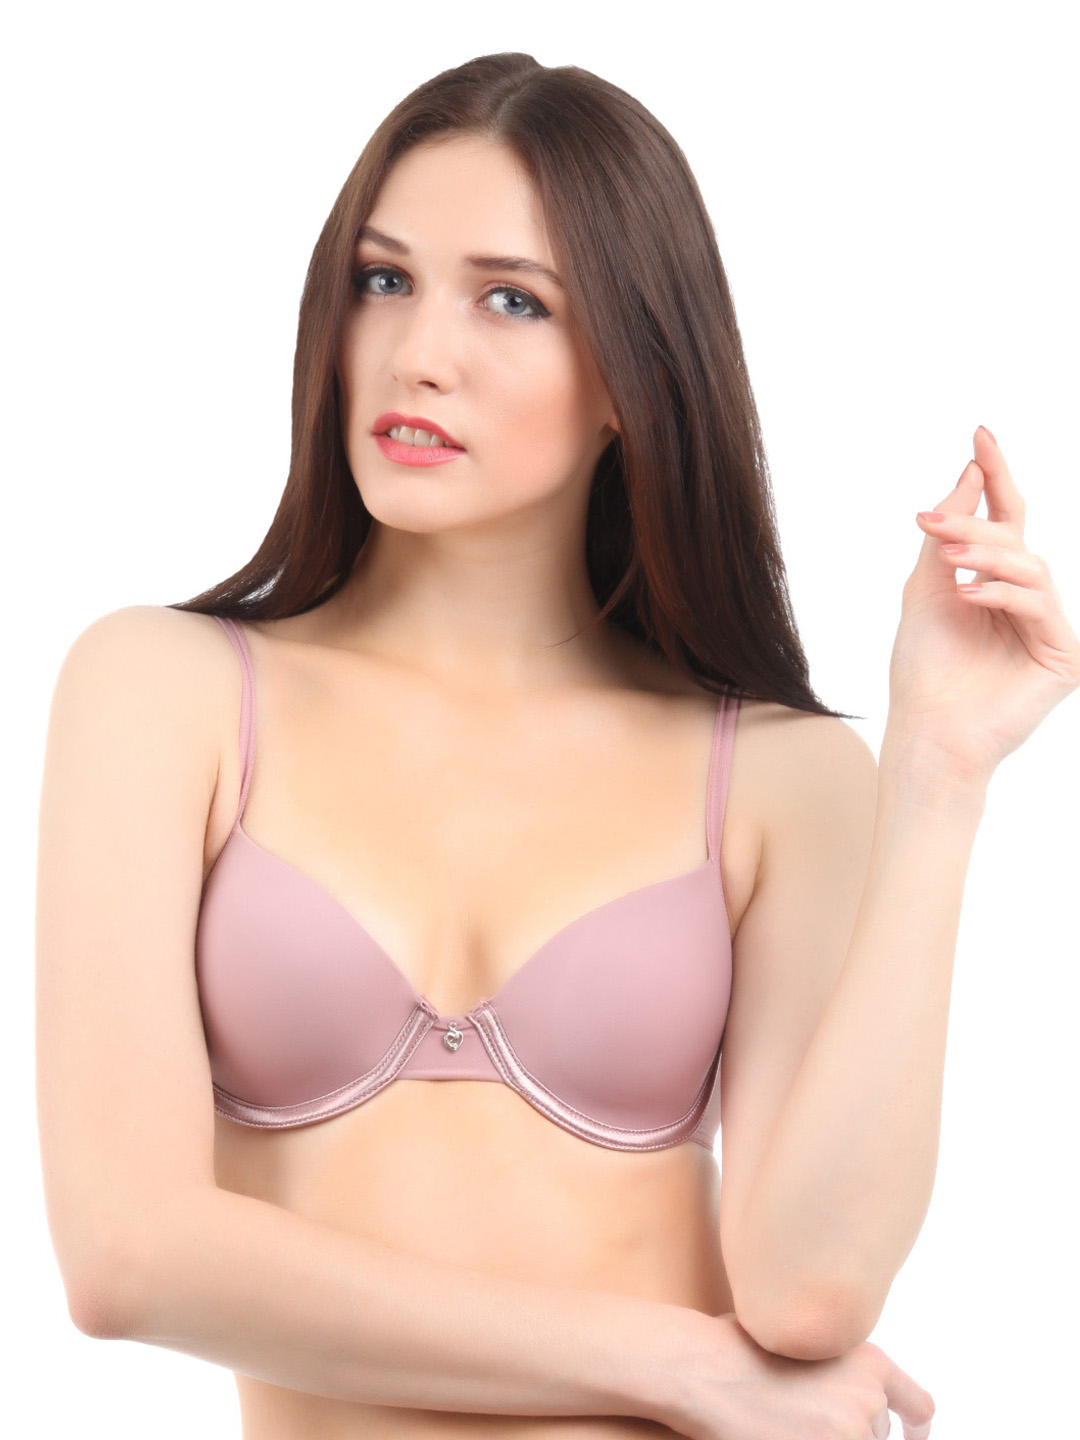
Lovable Women Fiona Rose Pink Bra
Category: Apparel / Innerwear / Bra
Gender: Women
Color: Pink
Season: Summer 2014
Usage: Casual